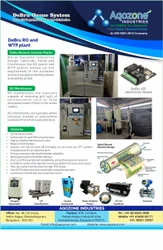
Label: Mineral_Water_Treatment_Plant